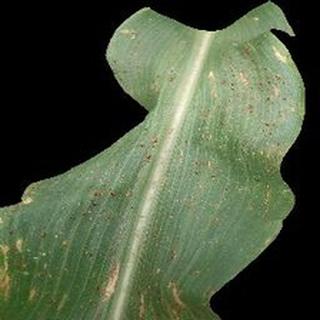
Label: corn_common_rust